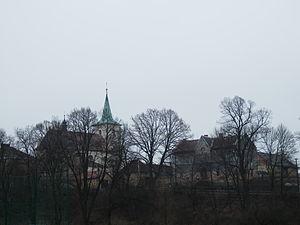
Hradec nad Svitavou est une commune du district de Svitavy, dans la région de Pardubice, en Tchéquie. Sa population s'élevait à 1 714 habitants en 2017.